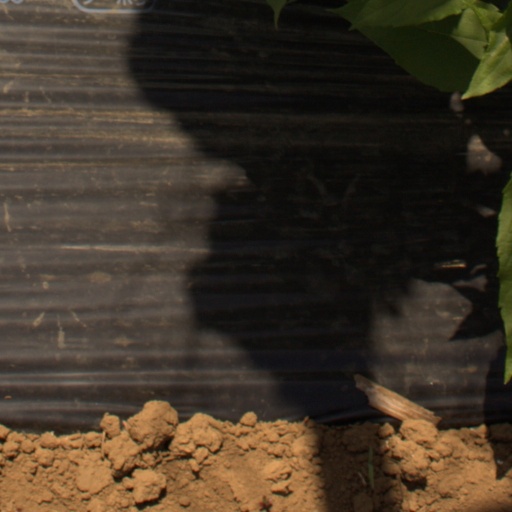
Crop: Jerusalem artichoke